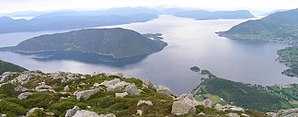
Kvinnheradsfjorden / Kilder og henvisninger
:Image:Kvinnheradsfjorden from Solfjellet.jpg